Kotoshōgiku Kazuhiro

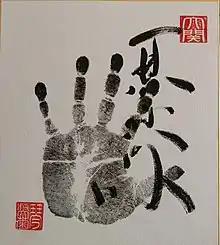
Kotoshogiku Ozeki original tegata (handprint & signature)

The head of the Japan Sumo Association's Judging Department, Isegahama-oyakata, indicated that if he achieved a "high quality championship" in the March Grand Sumo Tournament, he would be recommended for promotion to "yokozuna" rank. This would have made Kotoshōgiku the first Japanese "yokozuna" to be promoted since Wakanohana Masaru in 1998. In March he began very strongly to win seven of his first eight matches. His hopes of promotion however, disappeared in the second week as he suffered a series of defeats and ended with an 8–7 record. He withdrew from the July 2016 tournament in Nagoya after suffering five losses in the first six days, citing knee and foot injuries. He escaped demotion with a 9–6 record in September. In November 2016 Kotoshōgiku did not have the best tournament managing only five wins which put him in "kadoban" status for the January 2017 tournament, the seventh time in his career. Kotoshōgiku did not perform well in the January 2017 tournament and was only able to get a 5–10 record, but was able to give Kisenosato, who ended up winning the tournament, his only defeat. Since Kotoshōgiku was "kadoban" and failed to get the necessary 8 wins he was demoted to "sekiwake" after 32 tournaments at "ōzeki".